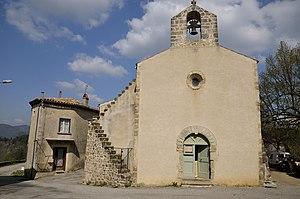
église de st vincent de durfort
Saint-Vincent-de-Durfort est une commune française, située dans le département de l'Ardèche en région Auvergne-Rhône-Alpes.